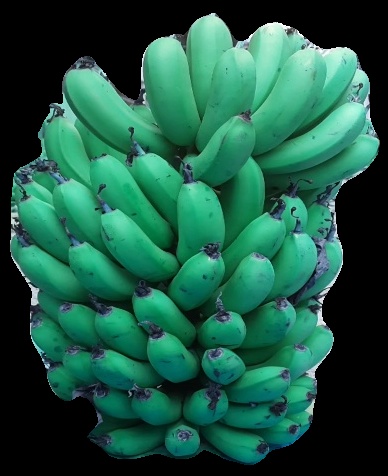
Variety: pachbale
Grade: grade2